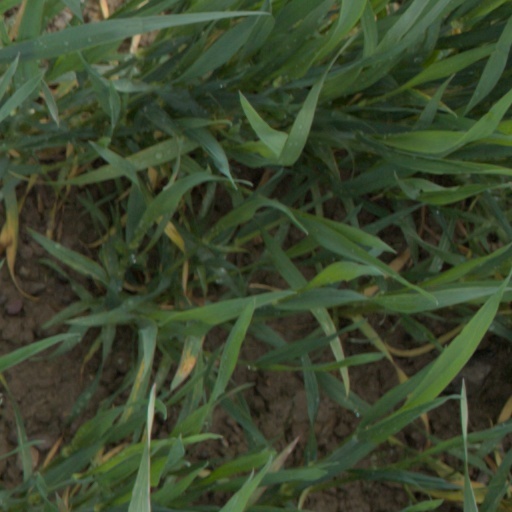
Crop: wheat